Arts Project Australia

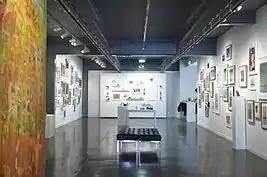
Arts Project Australia

Arts Project Australia Inc. is a registered charity and non-profit organisation located in Northcote, an inner northern area of Melbourne, Victoria, Australia. The organisation provides facilitation/mentoring, studio and exhibition spaces for artists with intellectual disabilities, and as such has been identified as a major centre for the promotion and exhibition of outsider art, or art that has been produced outside of the contemporary and historical mainstream. In 2016 there were approximately 130 artists attending the studio, with the work of exhibiting artists featuring alongside works from the broader contemporary art community in the annual rotating exhibition program.